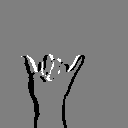
ASL letter: y